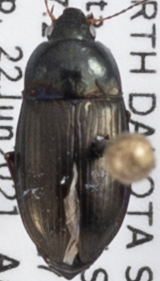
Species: Amara littoralis
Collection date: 2021-06-22
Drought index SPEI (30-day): -2.09
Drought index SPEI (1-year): -2.09
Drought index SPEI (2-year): -0.184